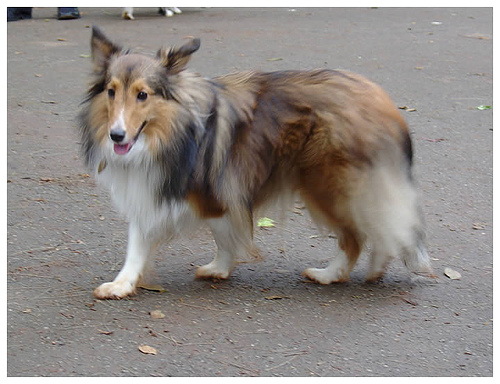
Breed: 274-n000110-Shetland_sheepdog